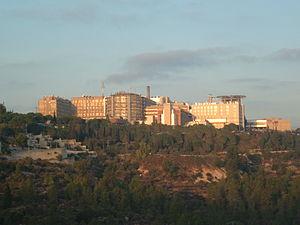
Ein Kerem est un ancien village du district de Jérusalem. C'est aujourd'hui un village d'artisans et un village résidentiel dans les limites municipales de Jérusalem, en Israël. Ein Kerem signifie la source de la vigne. Sa population était de deux mille habitants en 2010. Considéré comme le lieu de la Visitation de la Vierge Marie, l'endroit attire trois millions de visiteurs et de pèlerins.